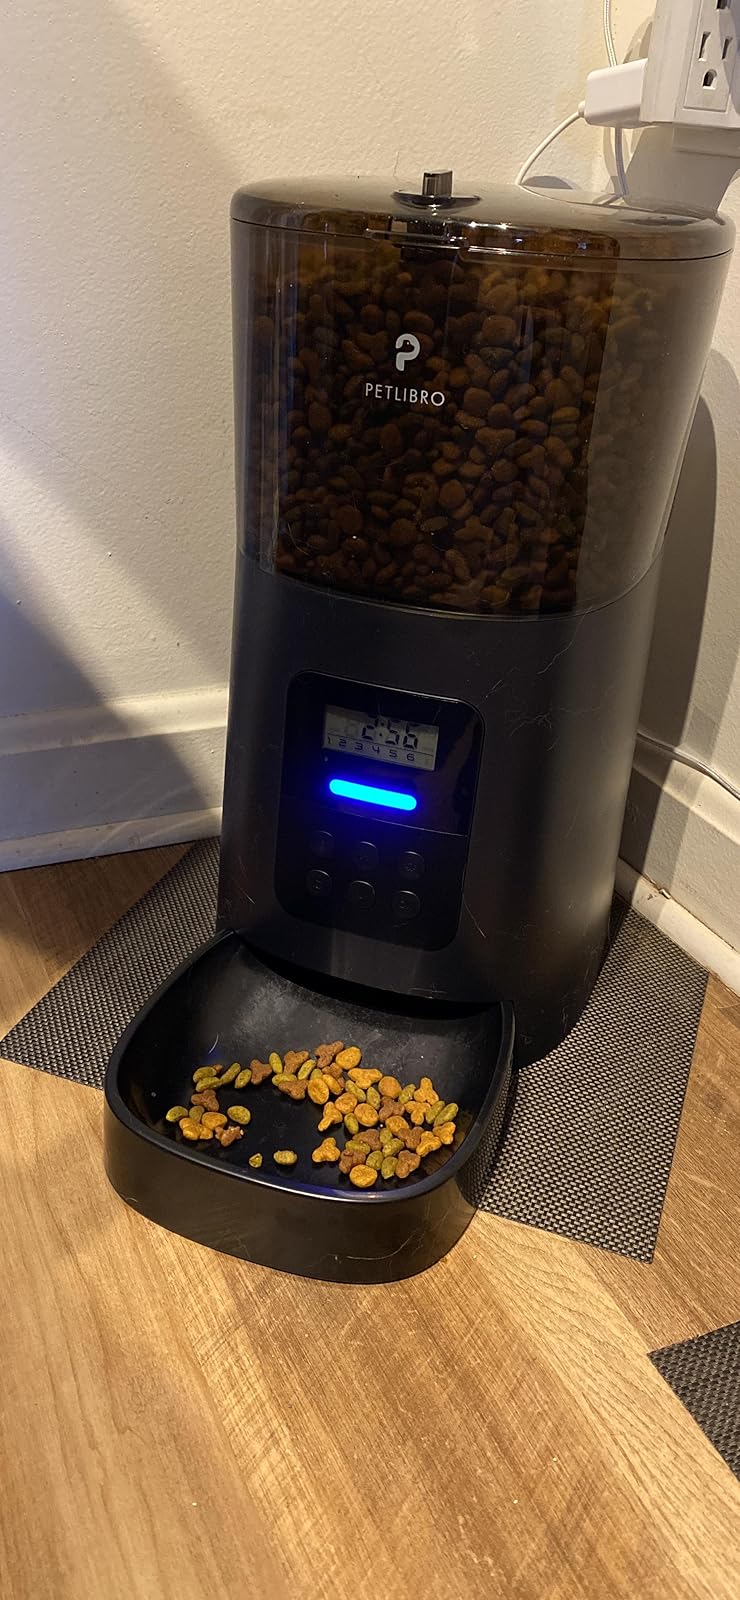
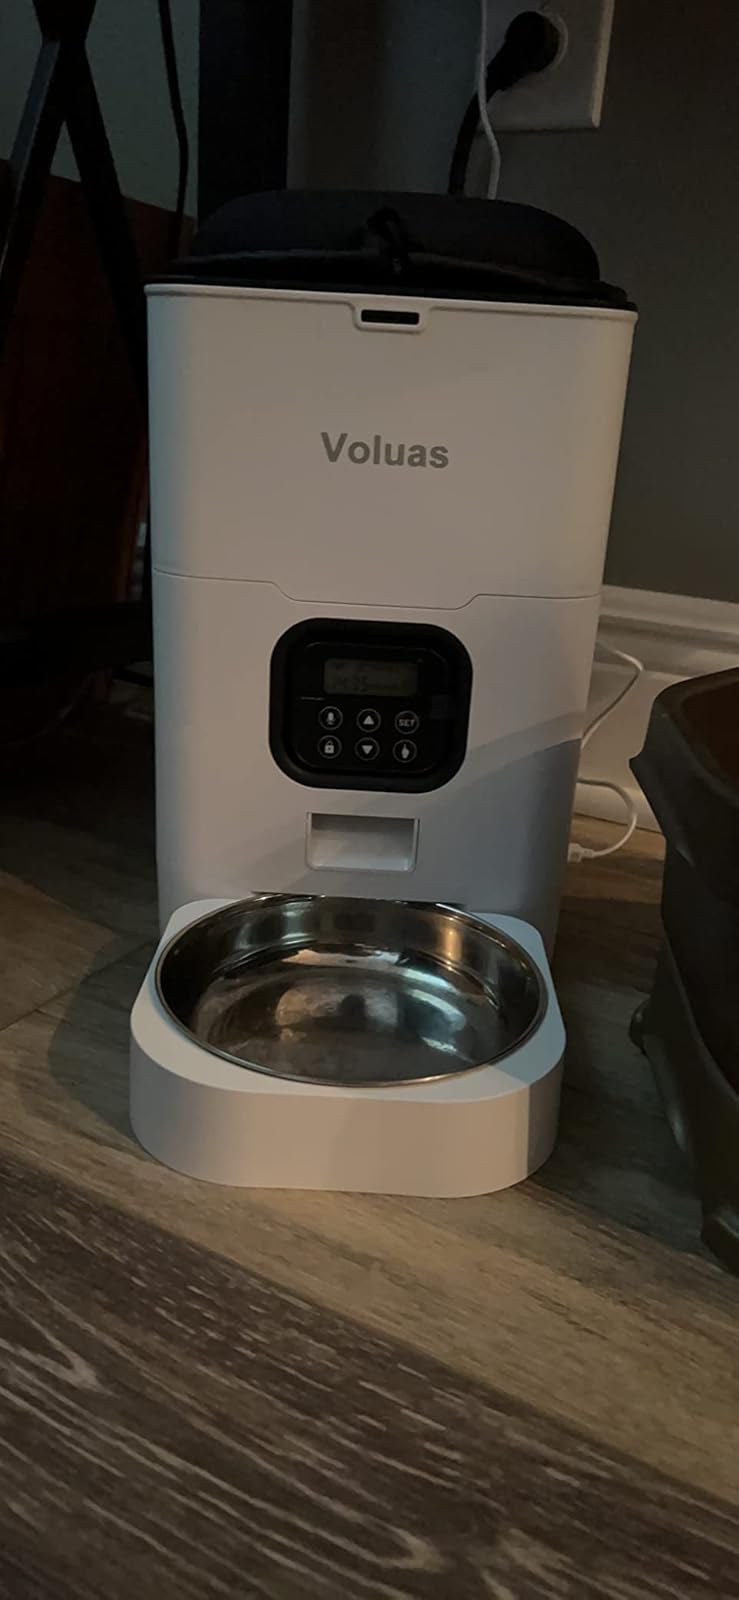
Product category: items_feeder
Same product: no